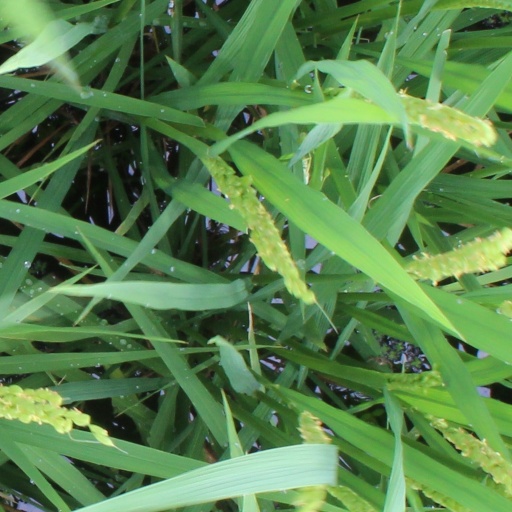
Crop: rice